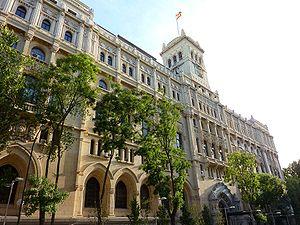
Actuellement l’organisation de la force navale espagnole est regroupée en quatre régions sous le commandement général de l'Amirauté, La Armada d'Almirante Jefe del Estado Mayor de la Armada et Almirante de Acción Marítima.